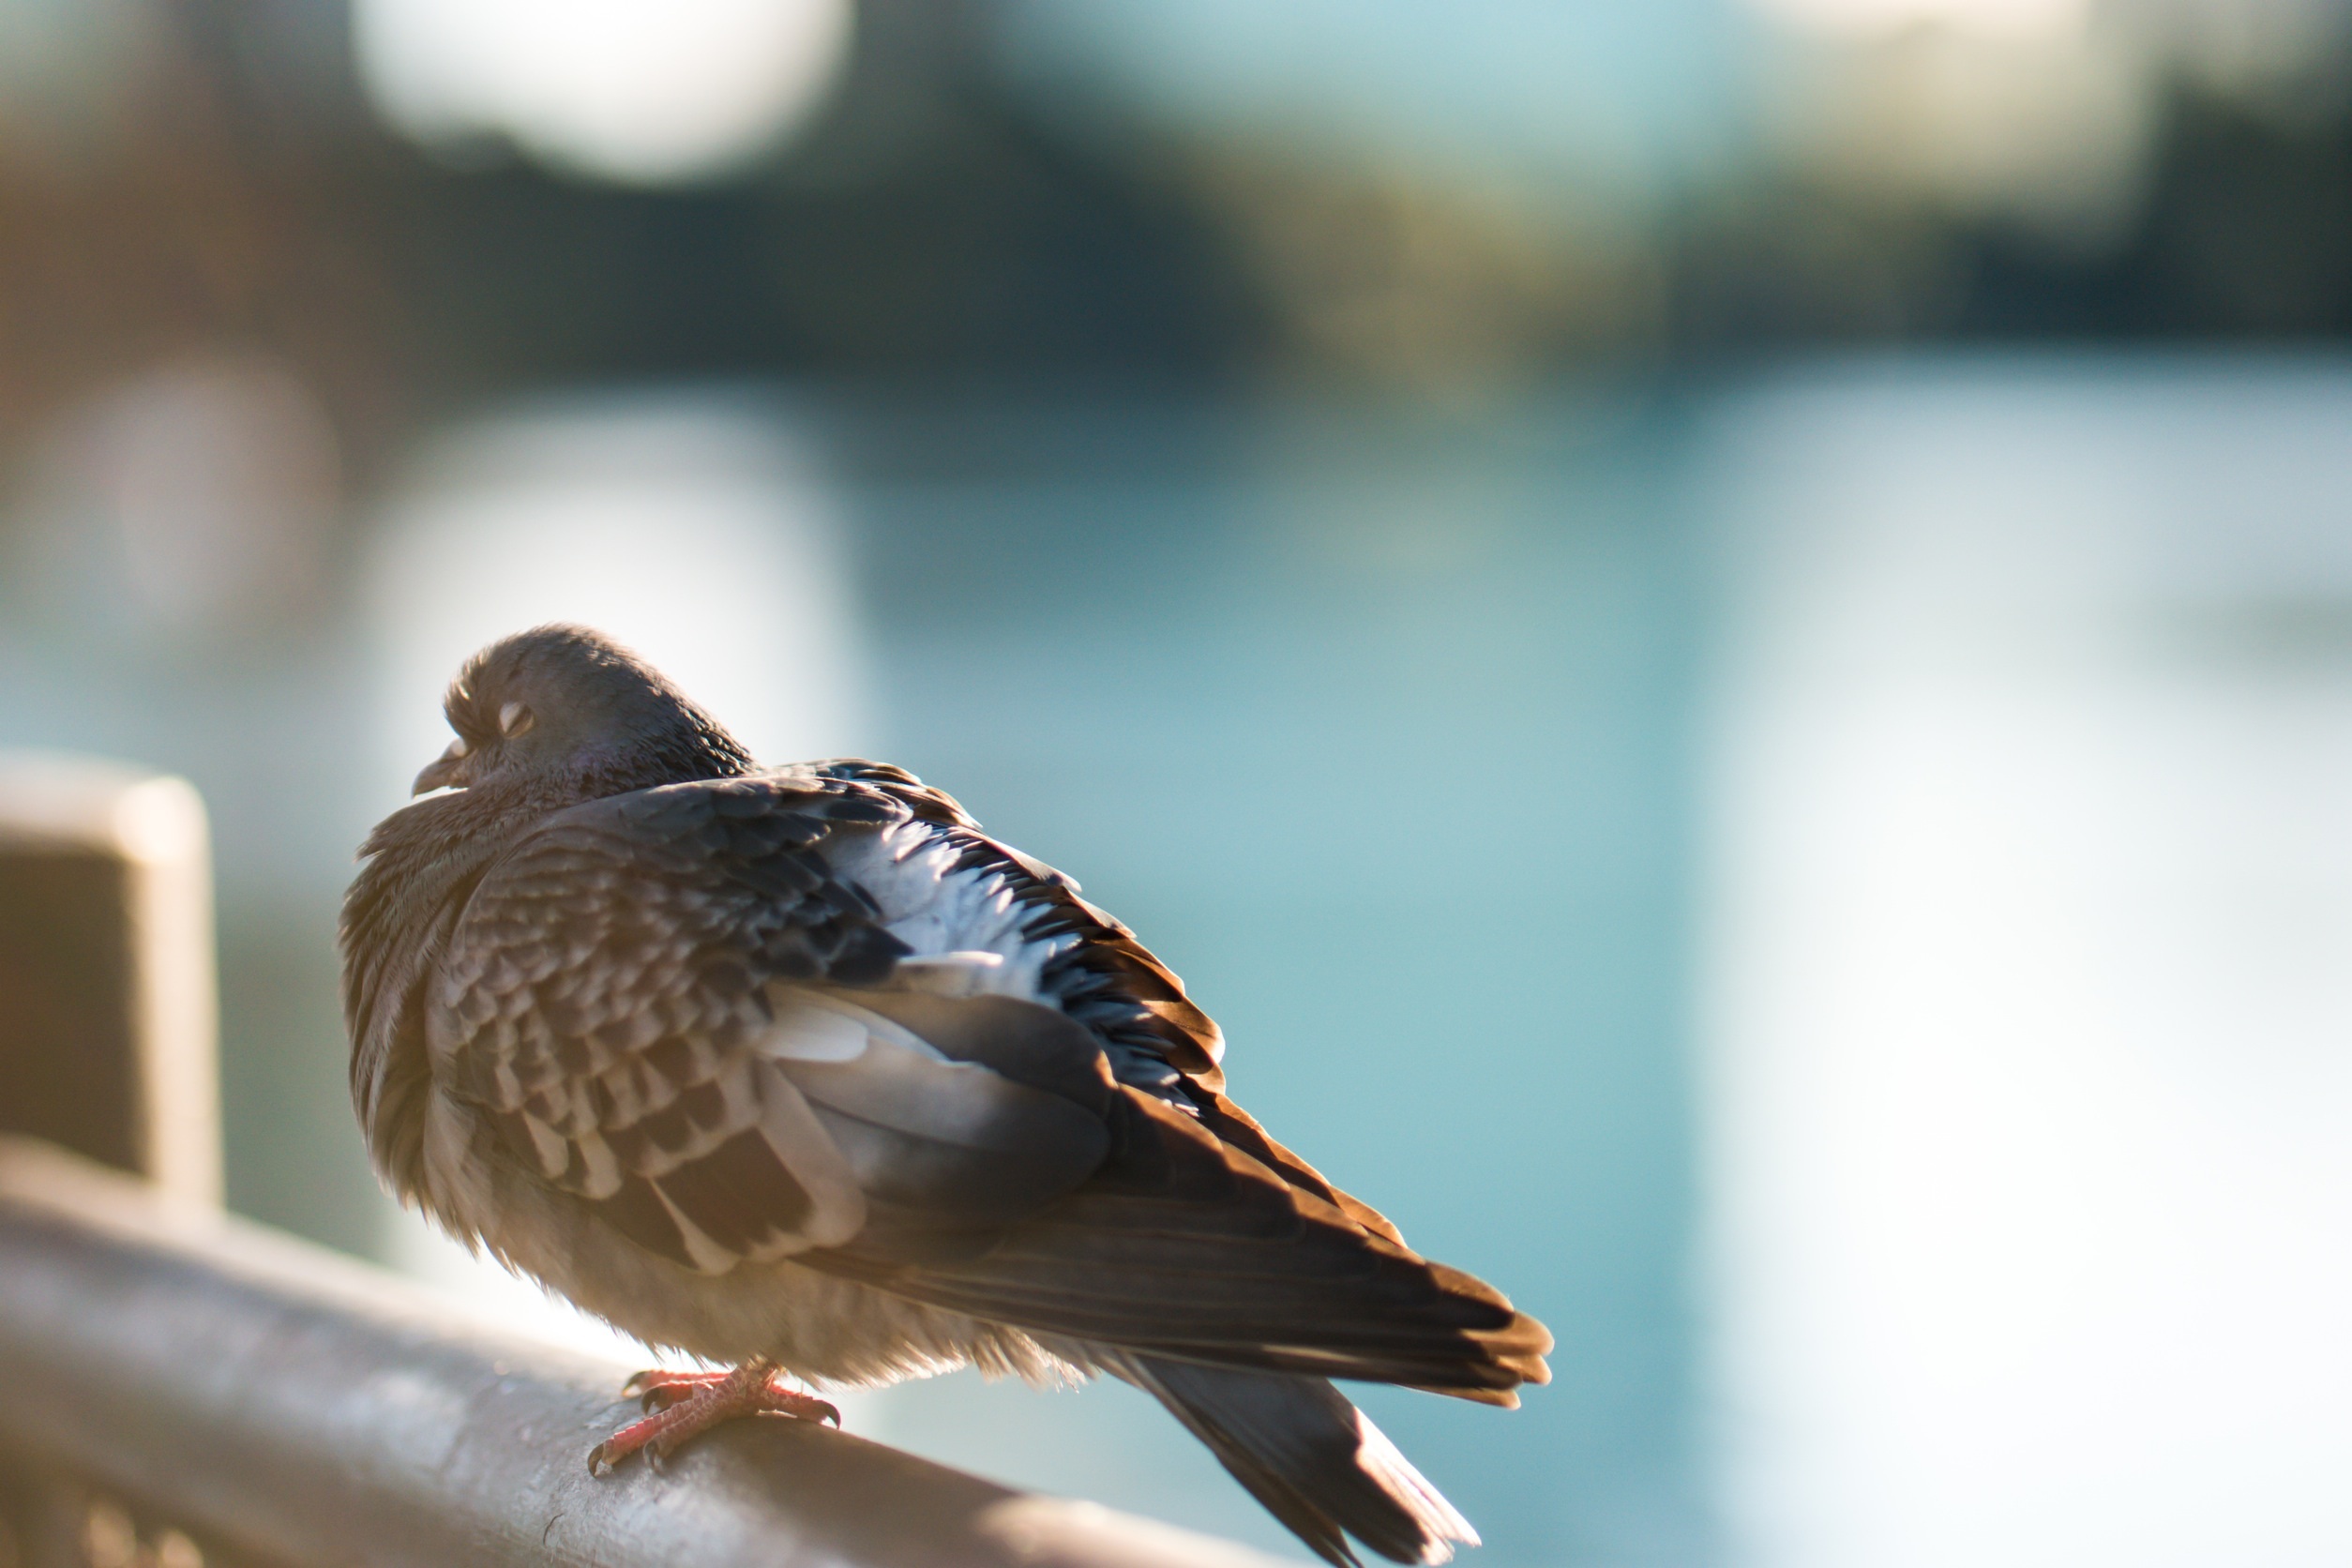
nature, bird, wing, animal, wildlife, zoo, beak, fauna, close up, pigeon, duck, vertebrate, sparrow, water bird, macro photography, perching bird